Ipatiev House

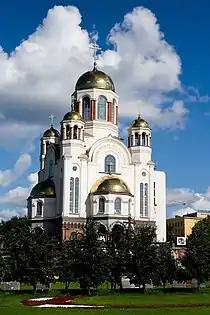
Yekaterinburg's Church on the Blood, built on the spot where the Ipatiev House once stood.

As early as 1923, the photographs of the fenced house were disseminated in the Soviet press under the label of "the last palace of the last Tsar". In 1927, the house was designated a branch of the Ural Revolution Museum. It then became an agricultural school before taking on new life in 1938 as an anti-religious museum. During this period it was customary for party apparatchiks to arrive in large tour groups, posing before the bullet-damaged wall of the cellar in which the former Tsar and his family had been executed. In 1946, it was taken over by the local Communist Party. In 1974, it was formally listed as a Historical-Revolutionary Monument. However, it was steadily becoming a place of pilgrimage for those who wished to honour the memory of the imperial family.